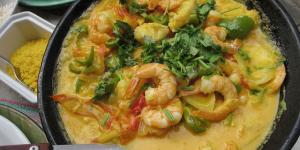
consome de langostinos en salsa